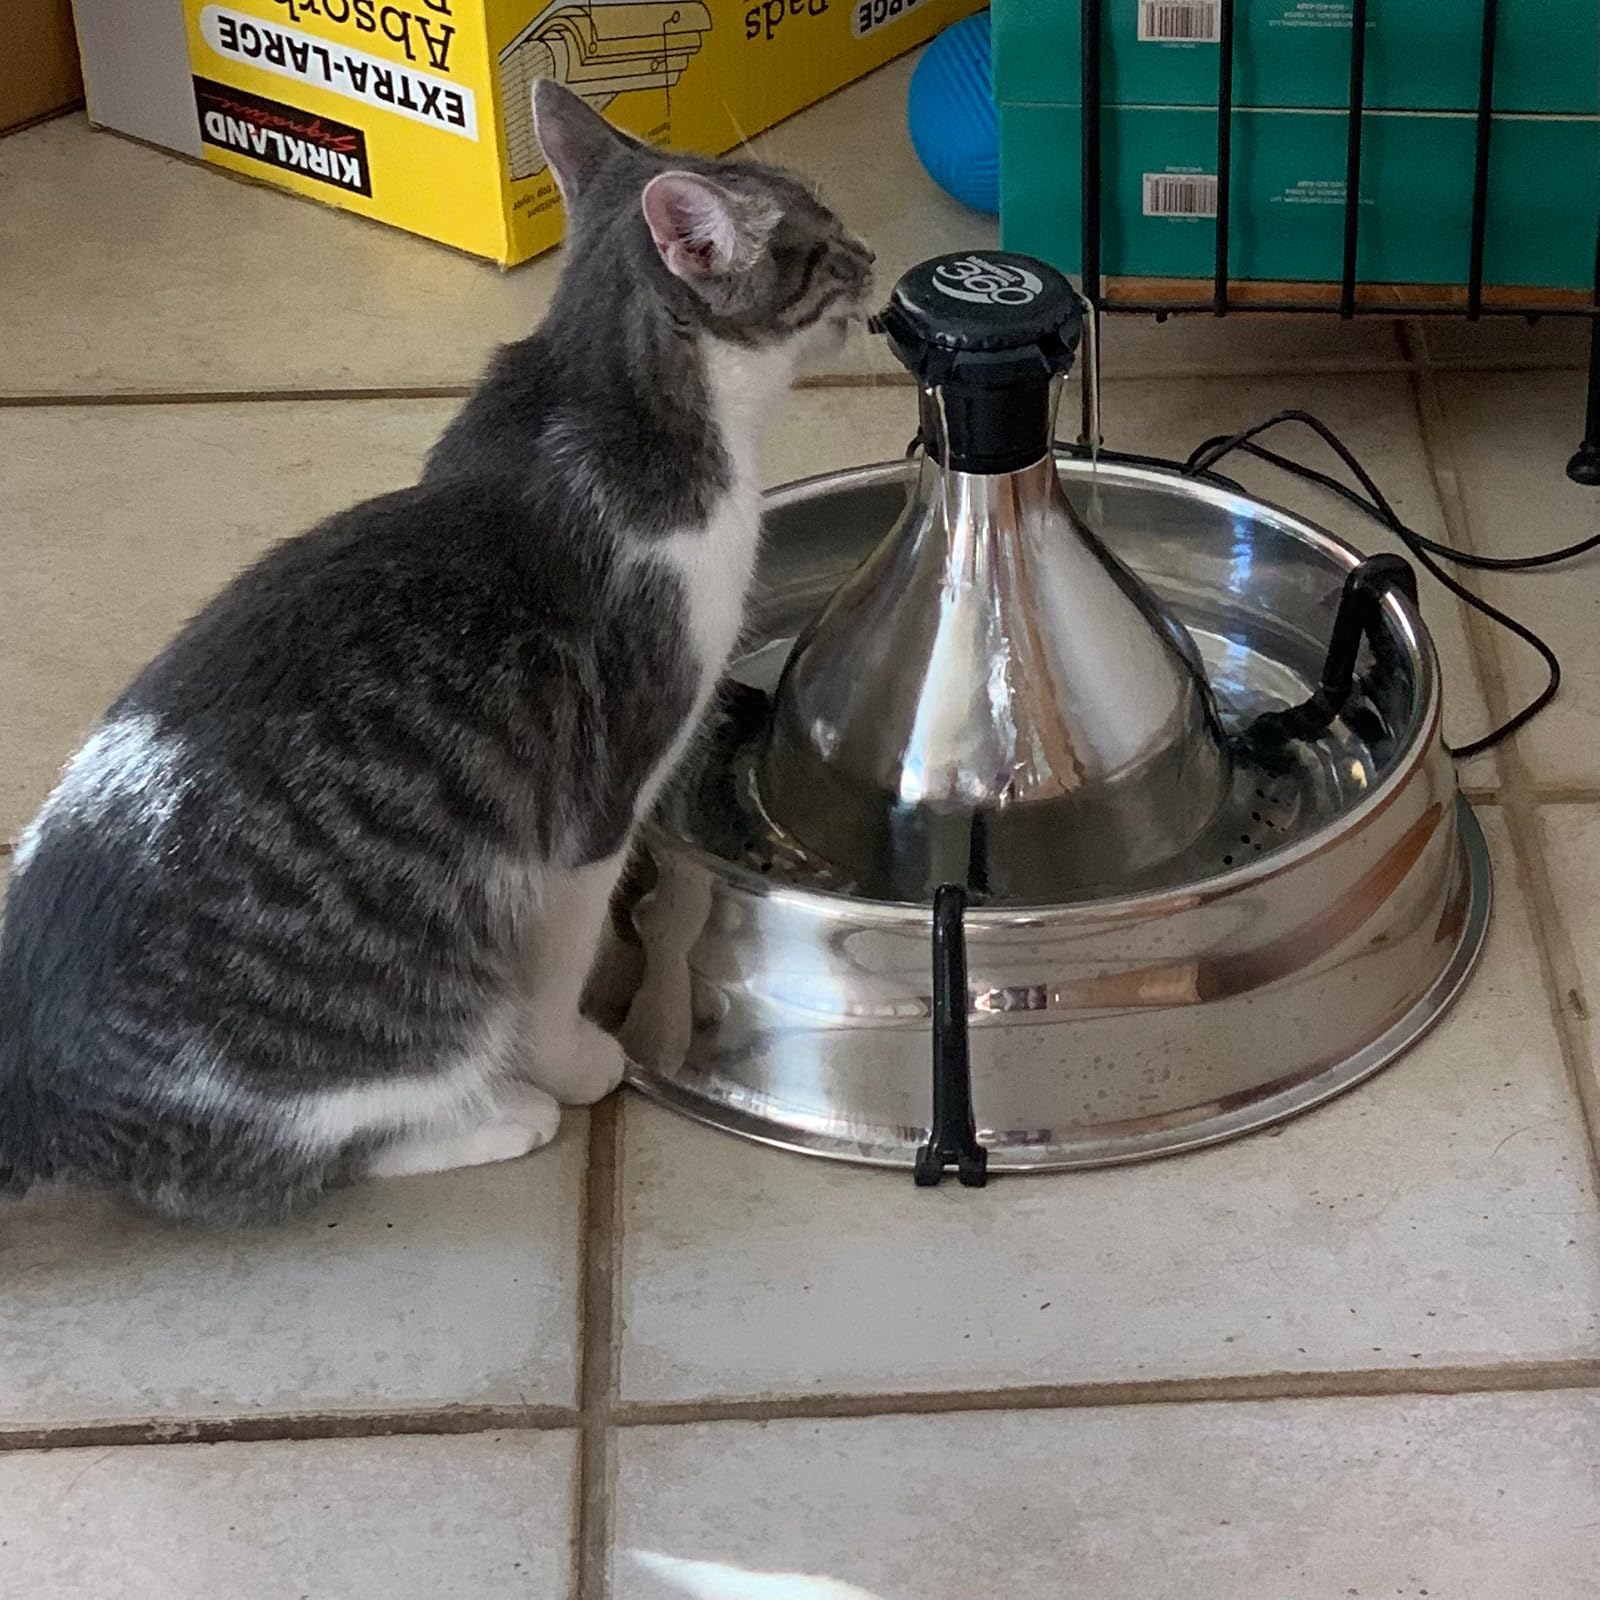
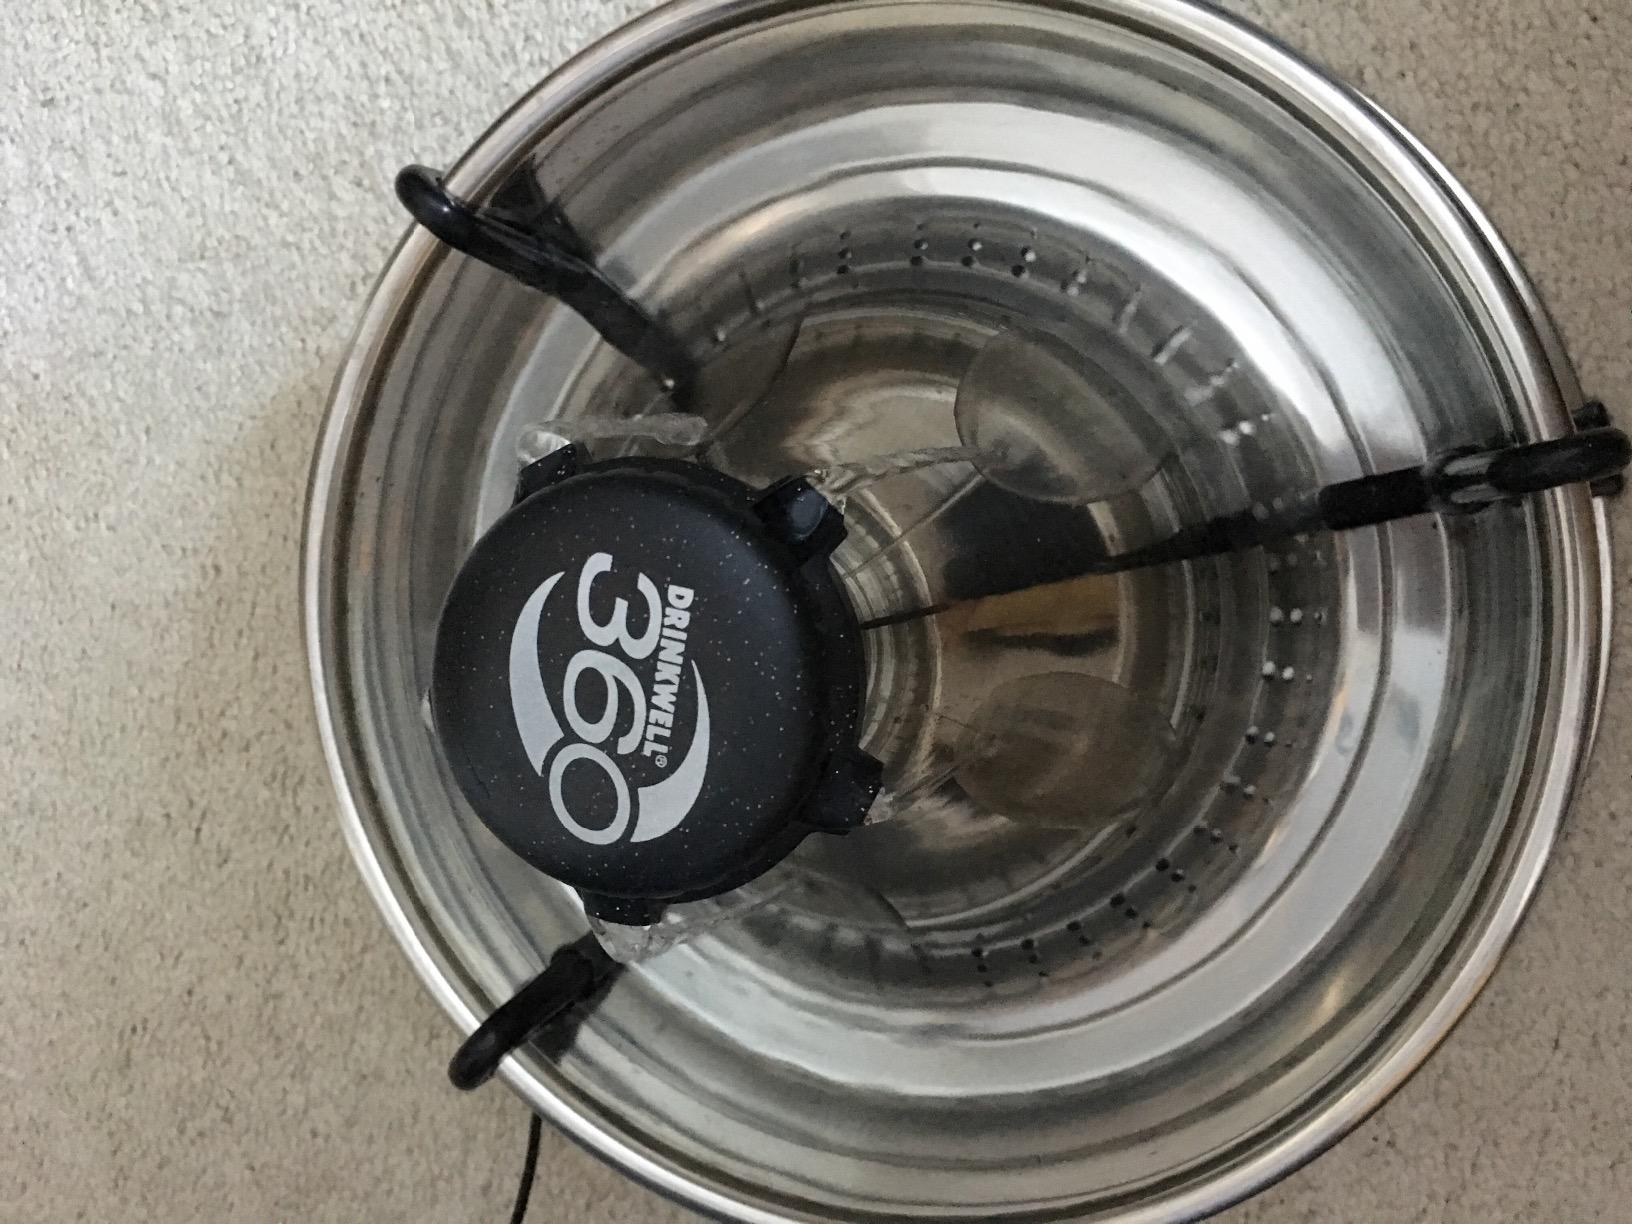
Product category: items_bowl
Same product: yes